List of populated places in Mersin Province

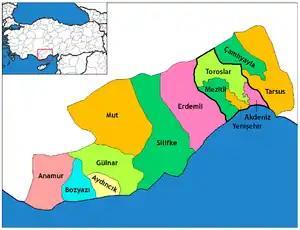
Mersin Province

Below is the list of populated places in Mersin Province, Turkey by the ilçes (districts).